2018 Dallas Fuel season

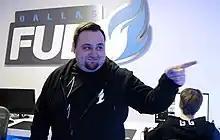
Aaron "Aero" Atkins took over as head coach in 2018 Stage 4.

Fuel's first-ever OWL regular season match was on January 10, 2018, and resulted in a 1–2 loss to the Seoul Dynasty. The first three quarters of the Fuel's season was plagued with player discipline issues and an inconsistent roster. On January 19, the Overwatch League suspended xQc for four games after he made anti-gay remarks towards a Houston Outlaws player the day before. The Fuel extended the suspension to the entirety of Stage 1 shortly after. Between Stages 1 and 2, the Fuel acquired damage players Dylan "aKm" Bignet and Kim "Rascal" Dong-jun from free agency and the London Spitfire, respectively. On March 8, in the middle of Stage 2, the Fuel signed tank player Son "OGE" Min-seok, maxing out their roster at 12 players. Two days later, xQc was suspended for another four matches, after he "used an emote in a racially disparaging manner on the league’s stream and on social media, and used disparaging language against Overwatch League casters and fellow players on social media and on his personal stream." The following day, on March 11, the Fuel released xQc. The Fuel's player discipline issues continued later on in the stage, as OGE received a four-game suspension on March 23 for account boosting, a process in which a player is paid to increase another player's skill rating, back in Summer 2017. On April 2, prior to the start of Stage 3, Dallas traded Custa to the Los Angeles Valiant in exchange for support player Benjamin "uNKOE" Chevasson. On April 15, the Fuel released head coach Kyle "KyKy" Souder and assistant coach Emanuel "Peak" Uzoni was named the interim head coach. Additionally, Rascal was released due to commitment issues and his unwillingness to communicate. Along with periodical absences, including missing most of Stage 3, during the season from Hwang "EFFECT" Hyeon, the Fuel amassed 24 losses in the first three stages; the six matches they won included three over the winless Shanghai Dragons.